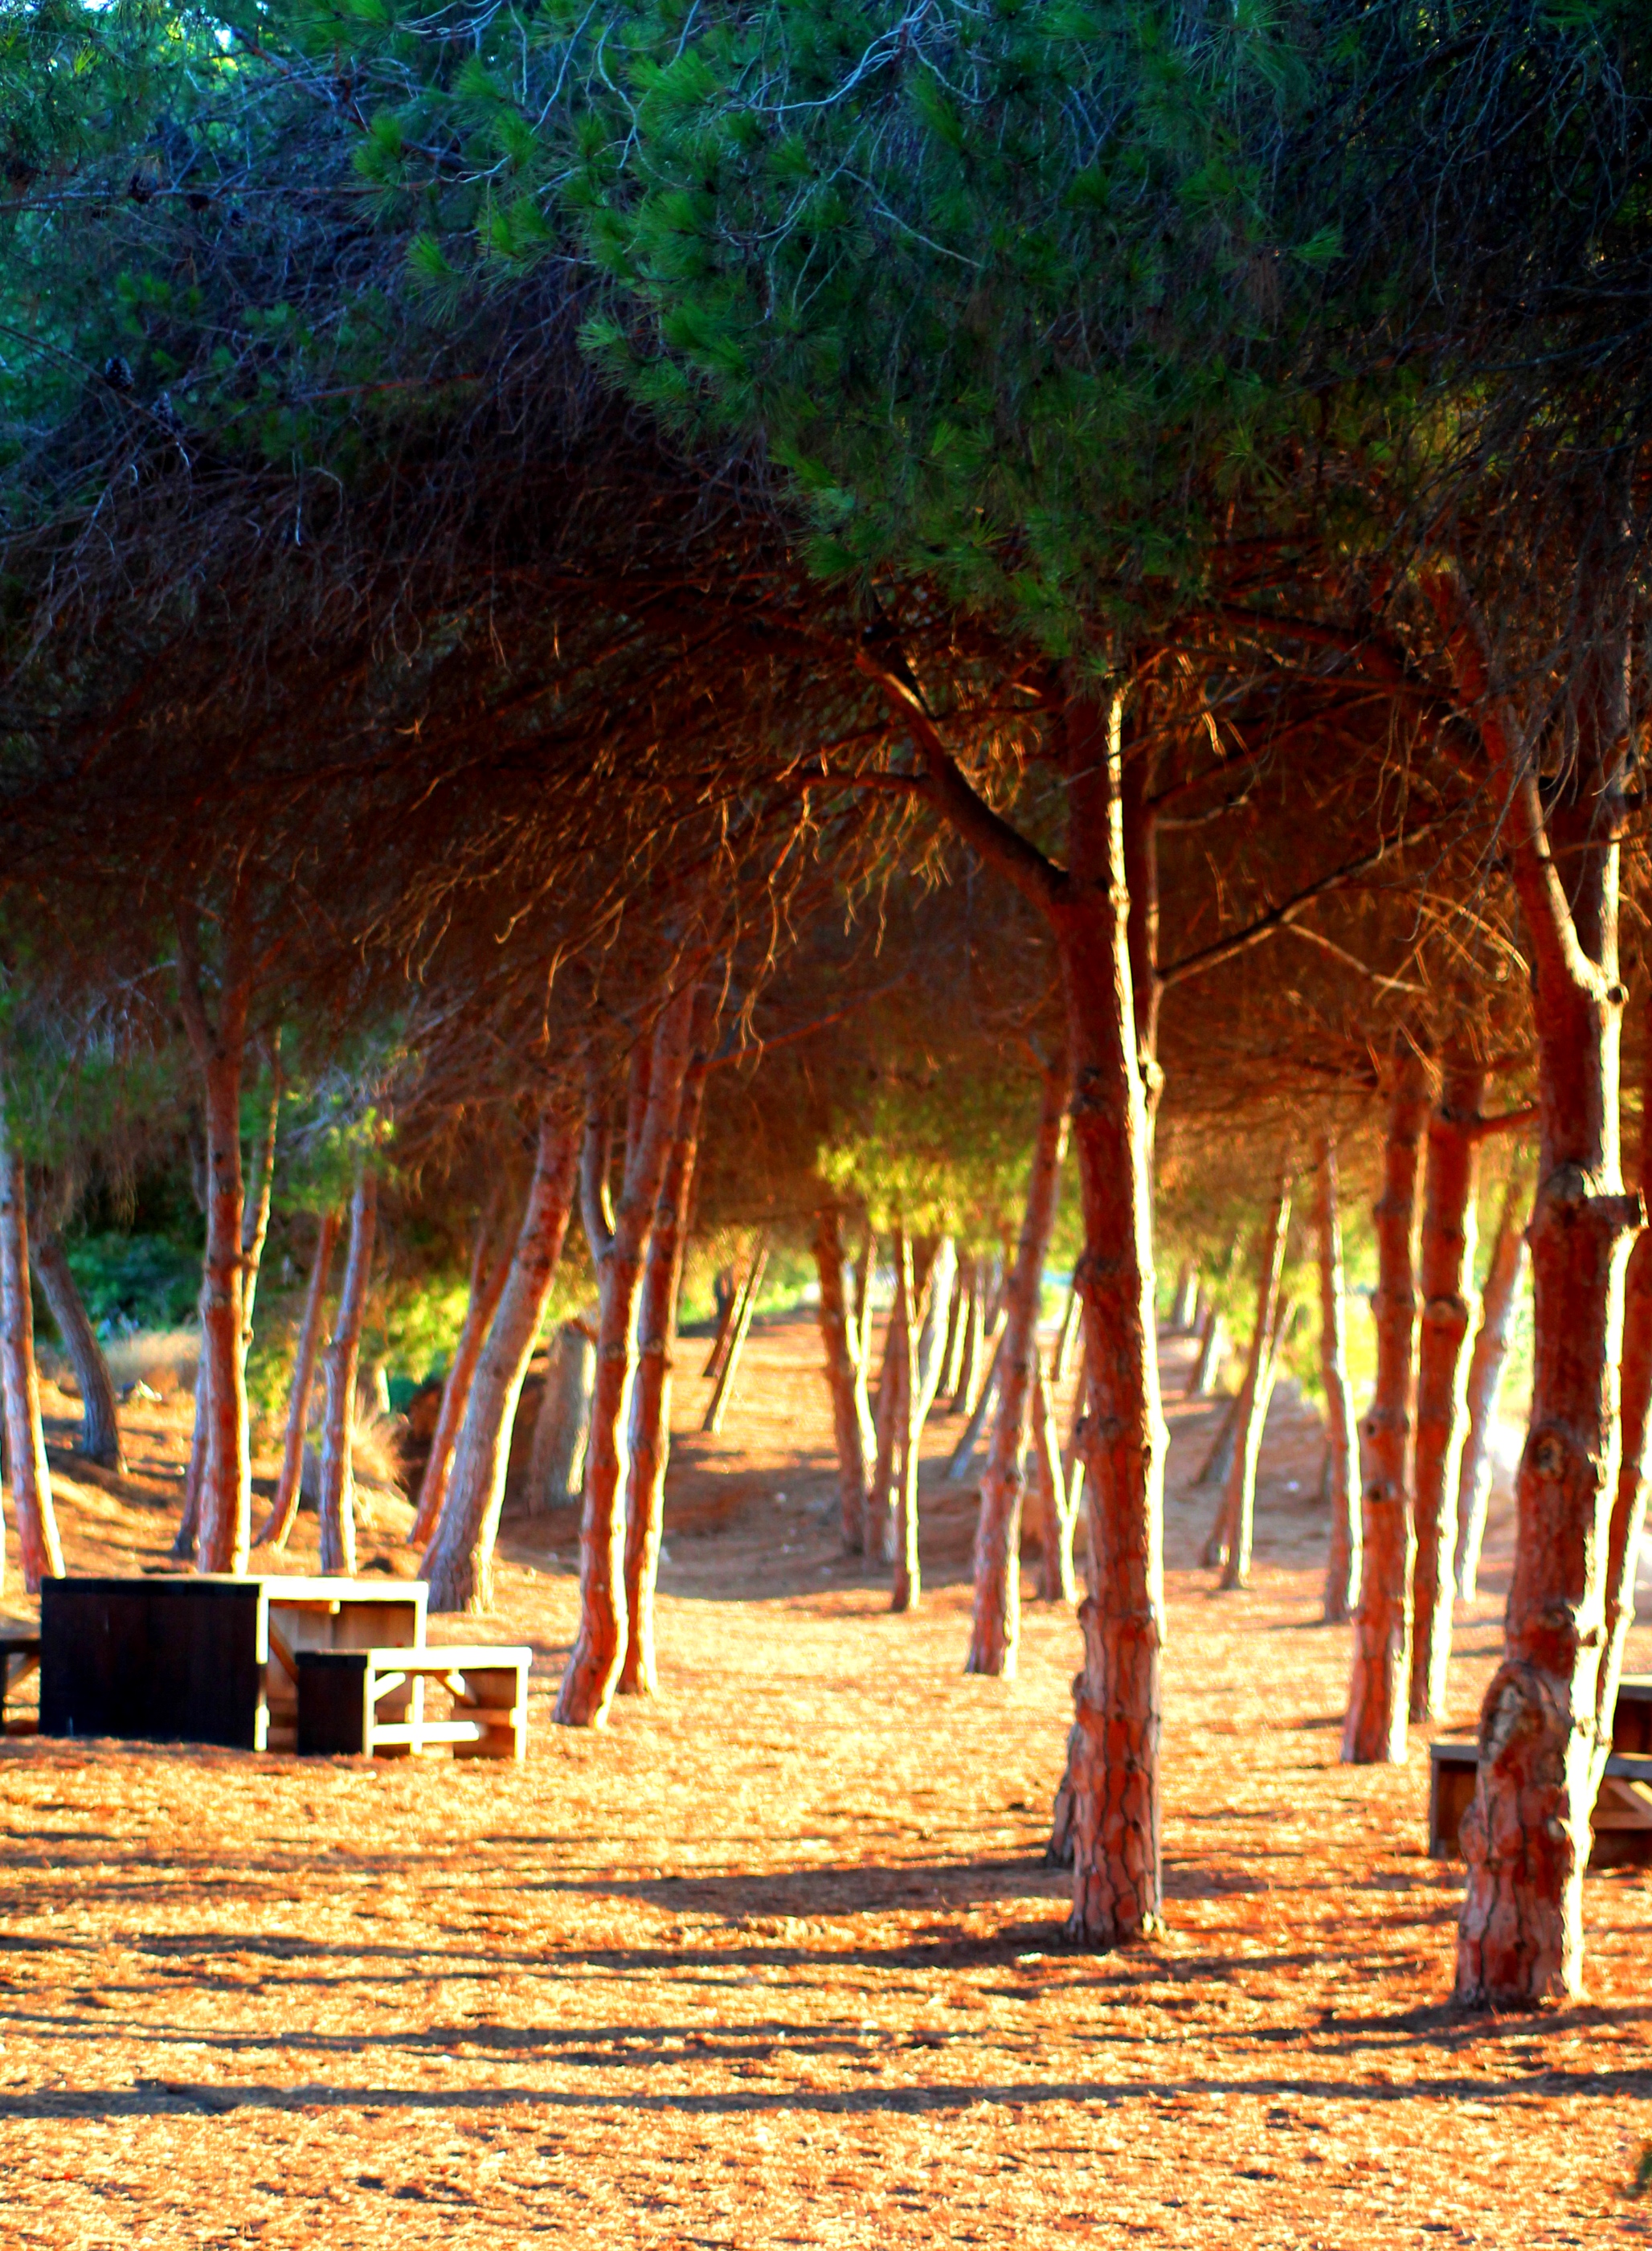
landscape, tree, nature, forest, light, sunset, sunlight, morning, texture, leaf, summer, evening, autumn, canon, contrast, season, colour, lines, eos, spain, woodland, habitat, vividstriking, anawesomeshot, dazzlingshot, tumblr, torrevieja, leshaines, rural area, natural environment, woody plant